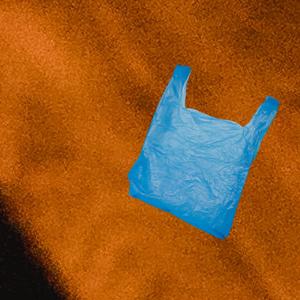
Label: plasticbags